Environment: real
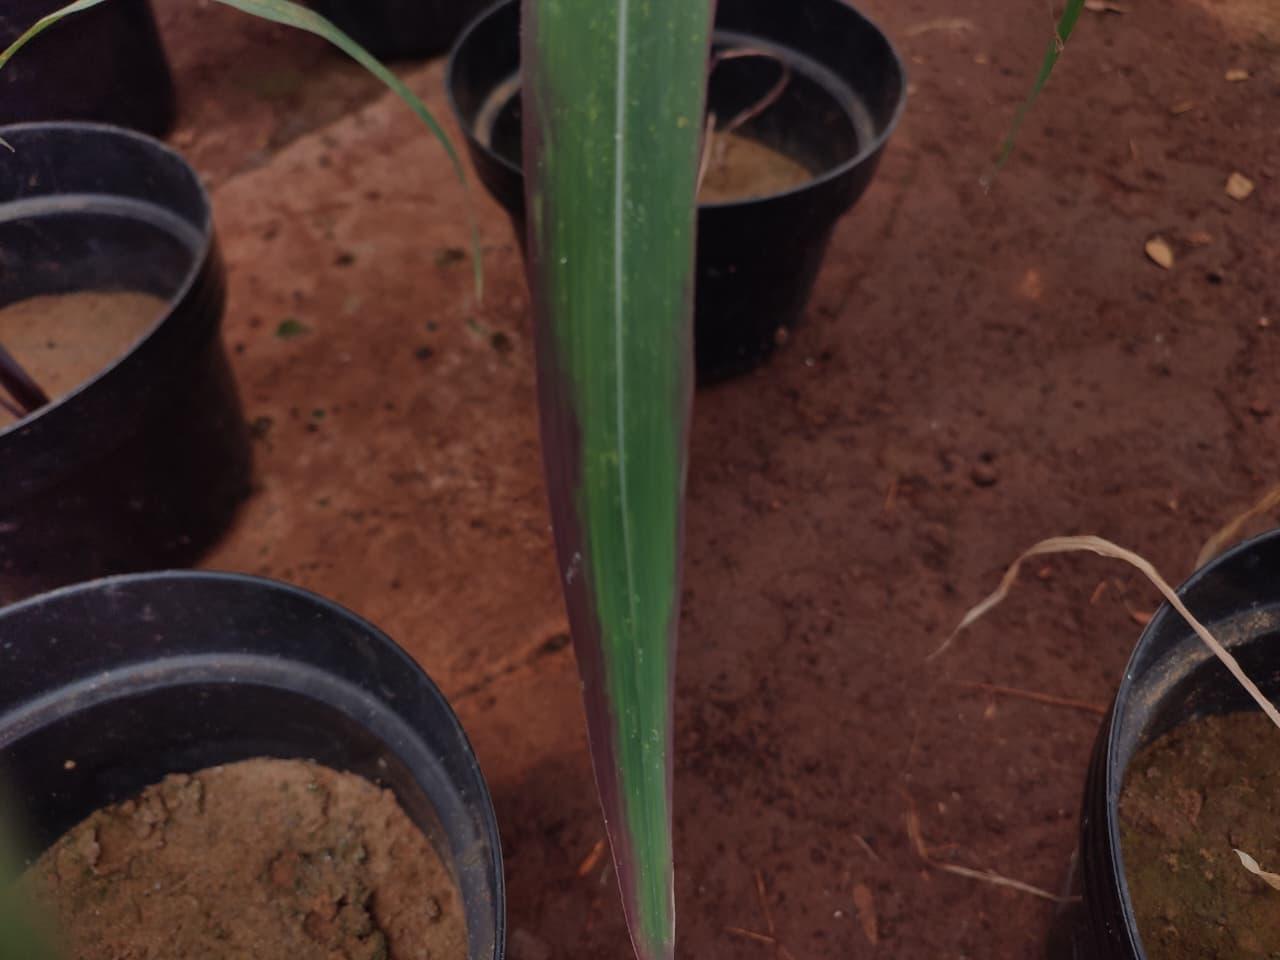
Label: phosphorus_deficiency